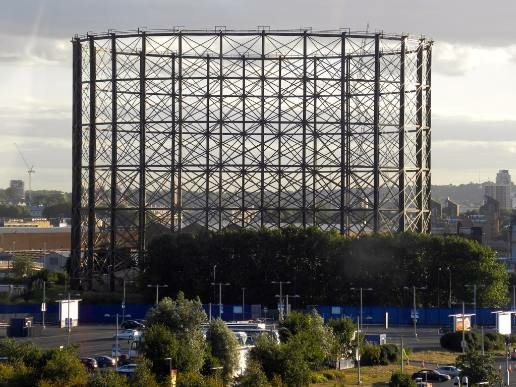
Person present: No